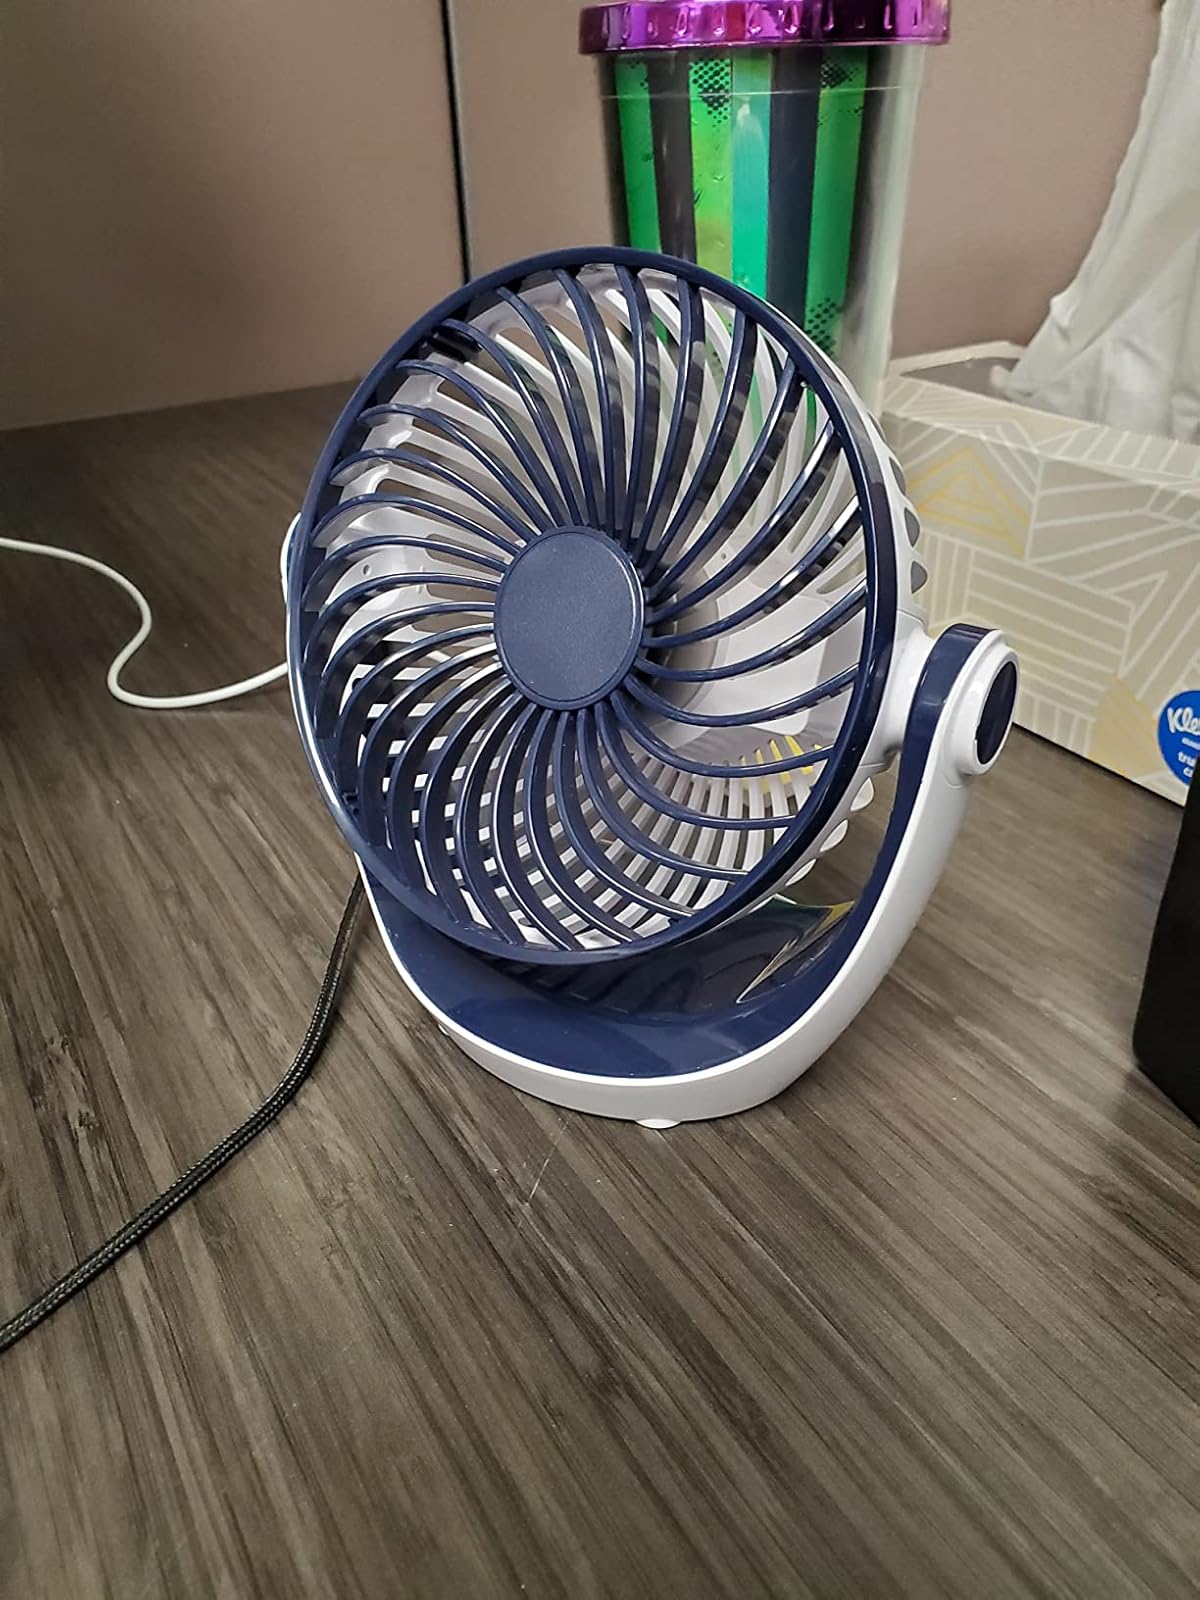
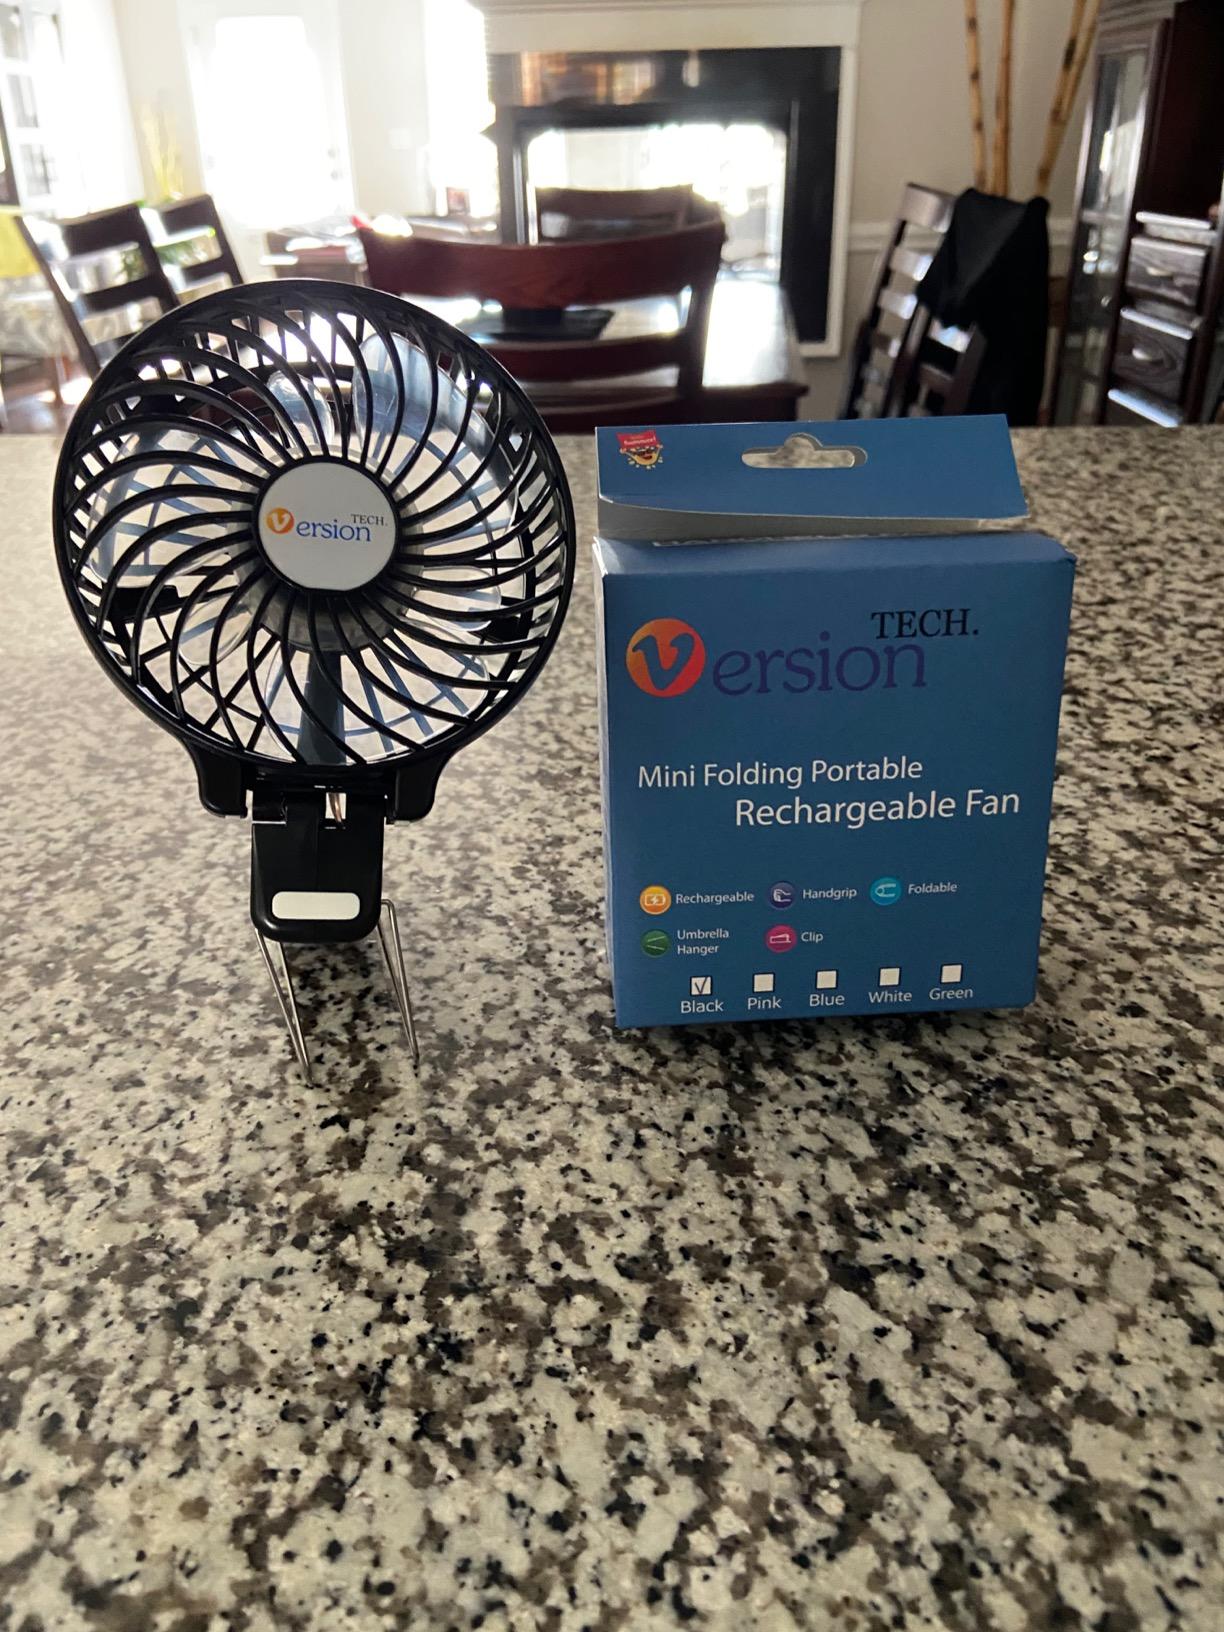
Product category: fan
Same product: no